The Scholars (novel)

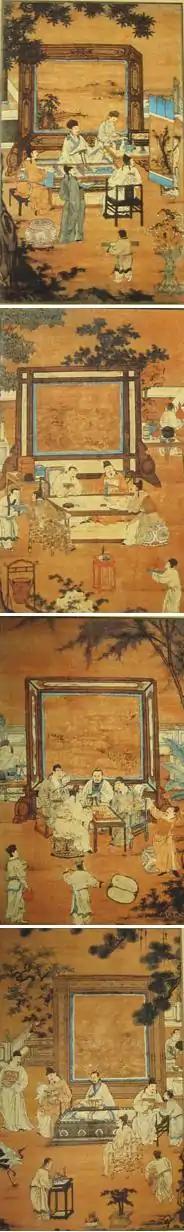
A Ming dynasty painting by Du Jin of various academic scholars

The Scholars, also translated as The Unofficial History of the Scholars, is a Chinese novel written by Wu Jingzi and published in 1750 during the Qing dynasty. It is considered one of the great "Classic Chinese Novels", and is distinguished for its unusual narrative structure and acerbic wit.